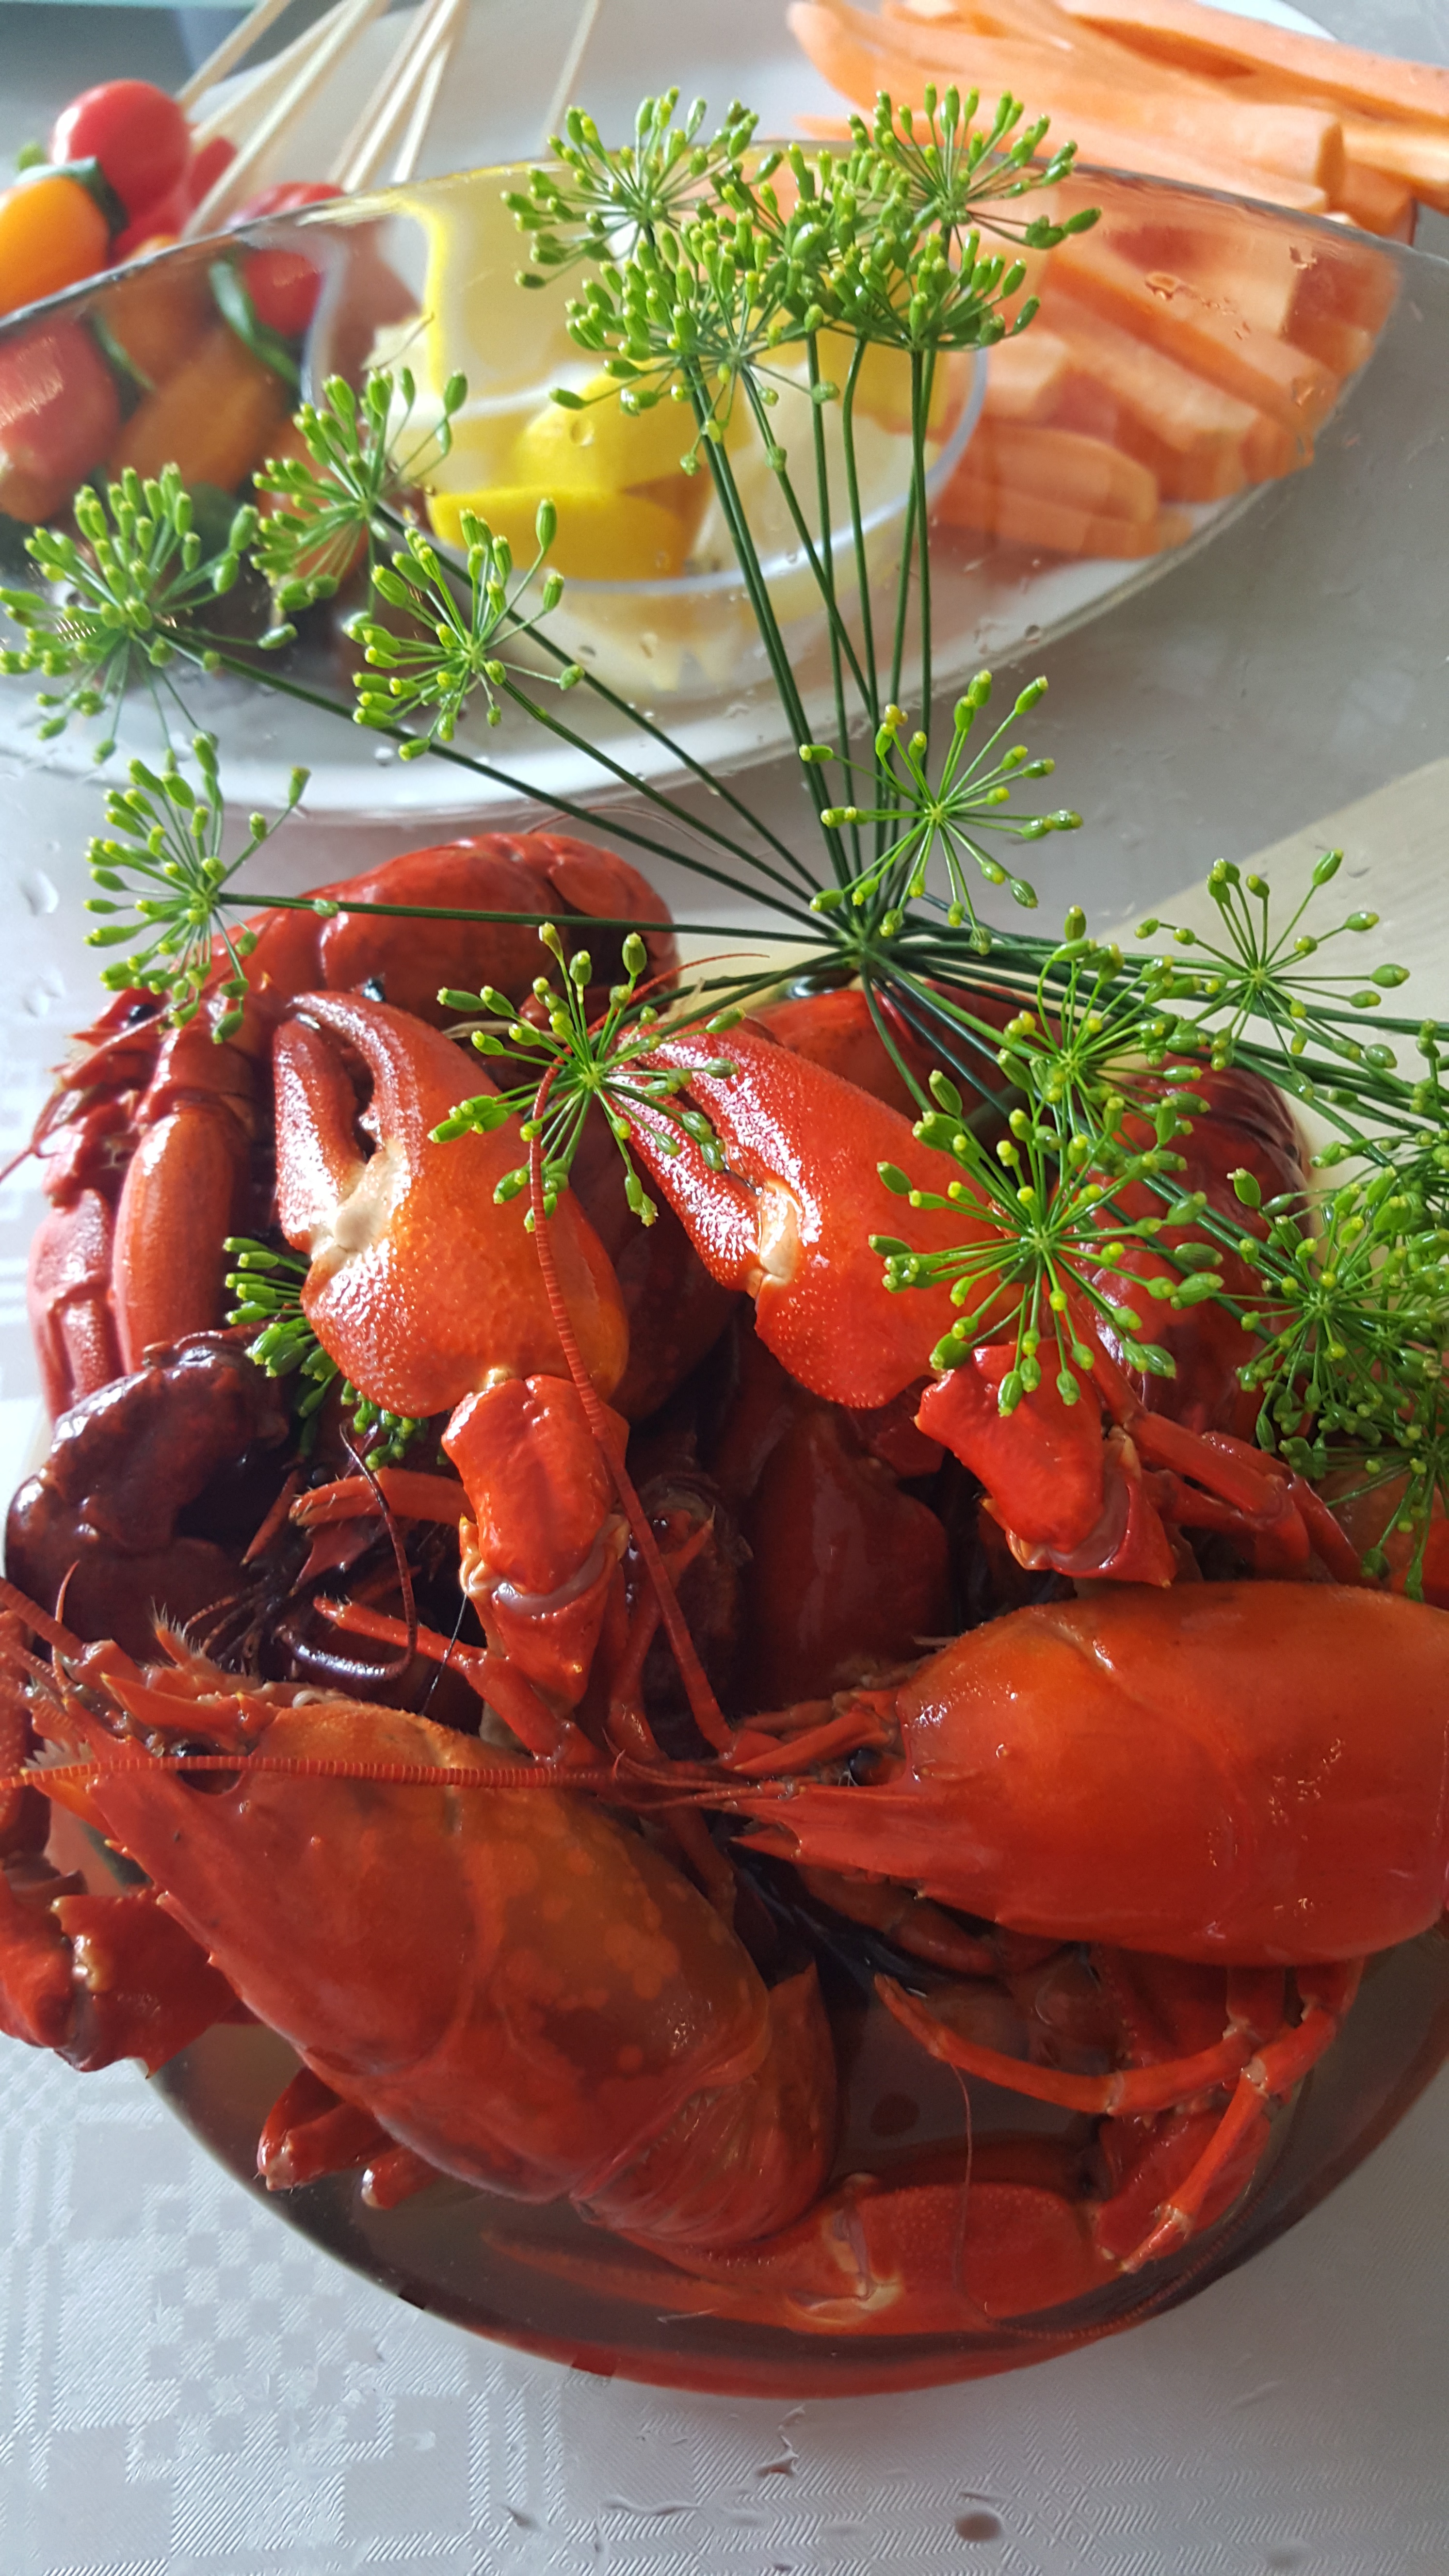
dish, meal, food, red, produce, seafood, fish, invertebrate, crustaceans, late summer, fest, crayfish, crayfish party, hors d oeuvre, animal source foods